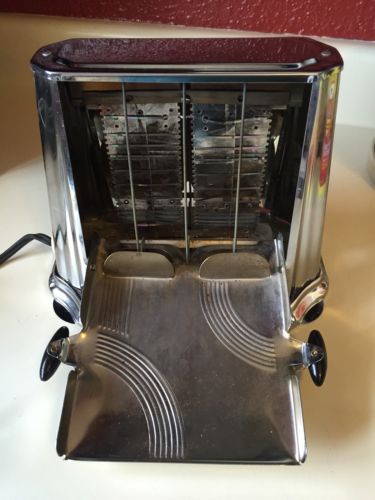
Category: toaster